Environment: real
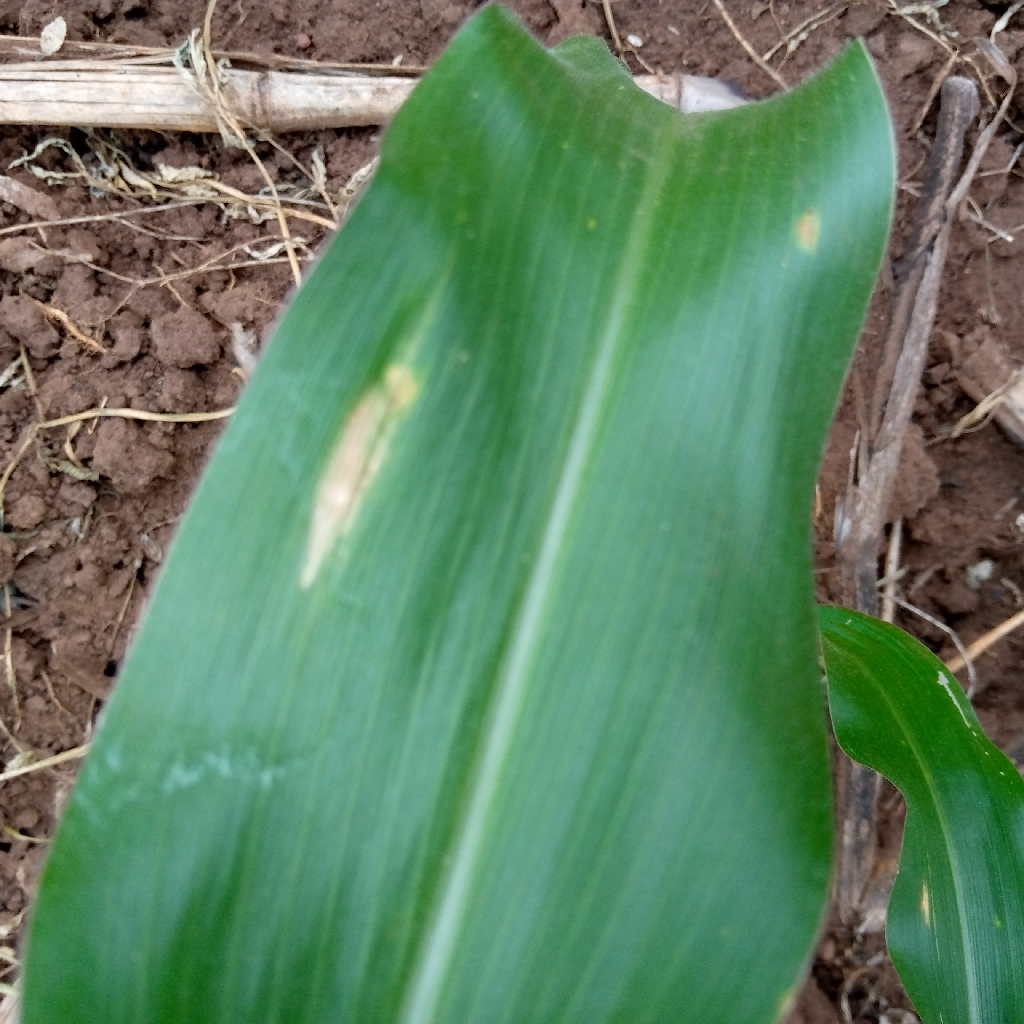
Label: northern_corn_leaf_blight